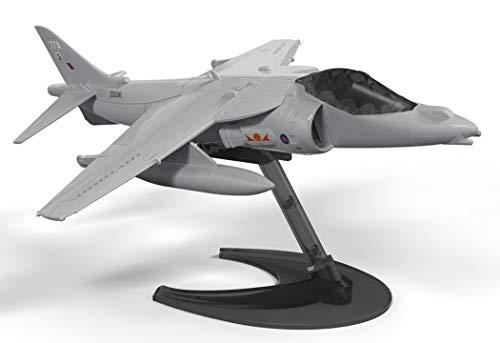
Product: Airfix Quickbuild Harrier Plastic Model Kit
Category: Toys & Games | Hobbies | Models & Model Kits | Model Kits | Airplane & Jet Kits
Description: These quick and simple push-fit construction models look just like the real thing.
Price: $19.99